FYI (Canadian TV channel)

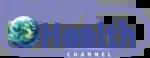
Logo as Discovery Health used from 2001 to 2007

In January 2000, Alliance Atlantis brokered a deal with Rupert Murdoch's News Corporation and several Canadian television providers, including both national satellite companies Bell ExpressVu and Star Choice, to distribute News Corporation's cable channel, The Health Network, in Canada. The deal would mark the first time The Health Network would be available in Canada.